Hendrick Bloemaert

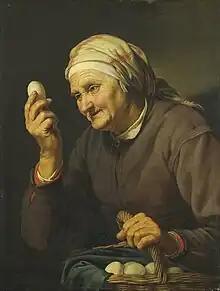
"Old woman selling eggs, 1632"

Hendrick Bloemaert (1601 or 1602 – 30 December 1672) was a Dutch Golden Age painter.